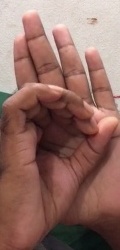
ASL sign: 0